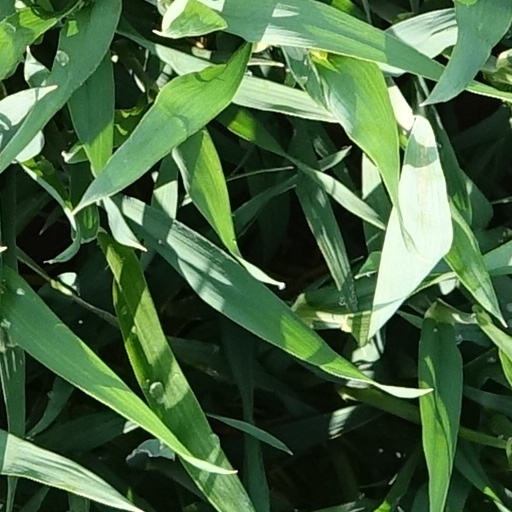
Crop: wheat